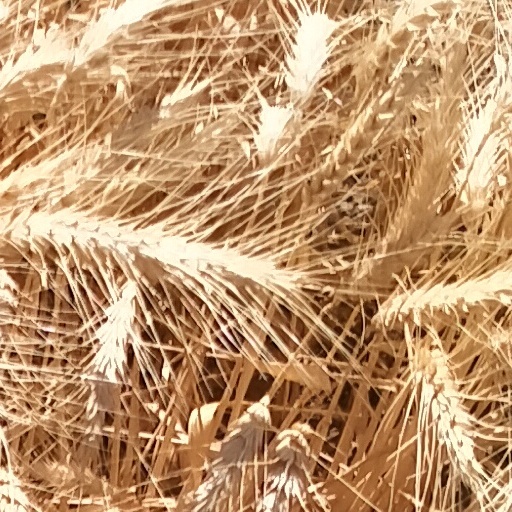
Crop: wheat